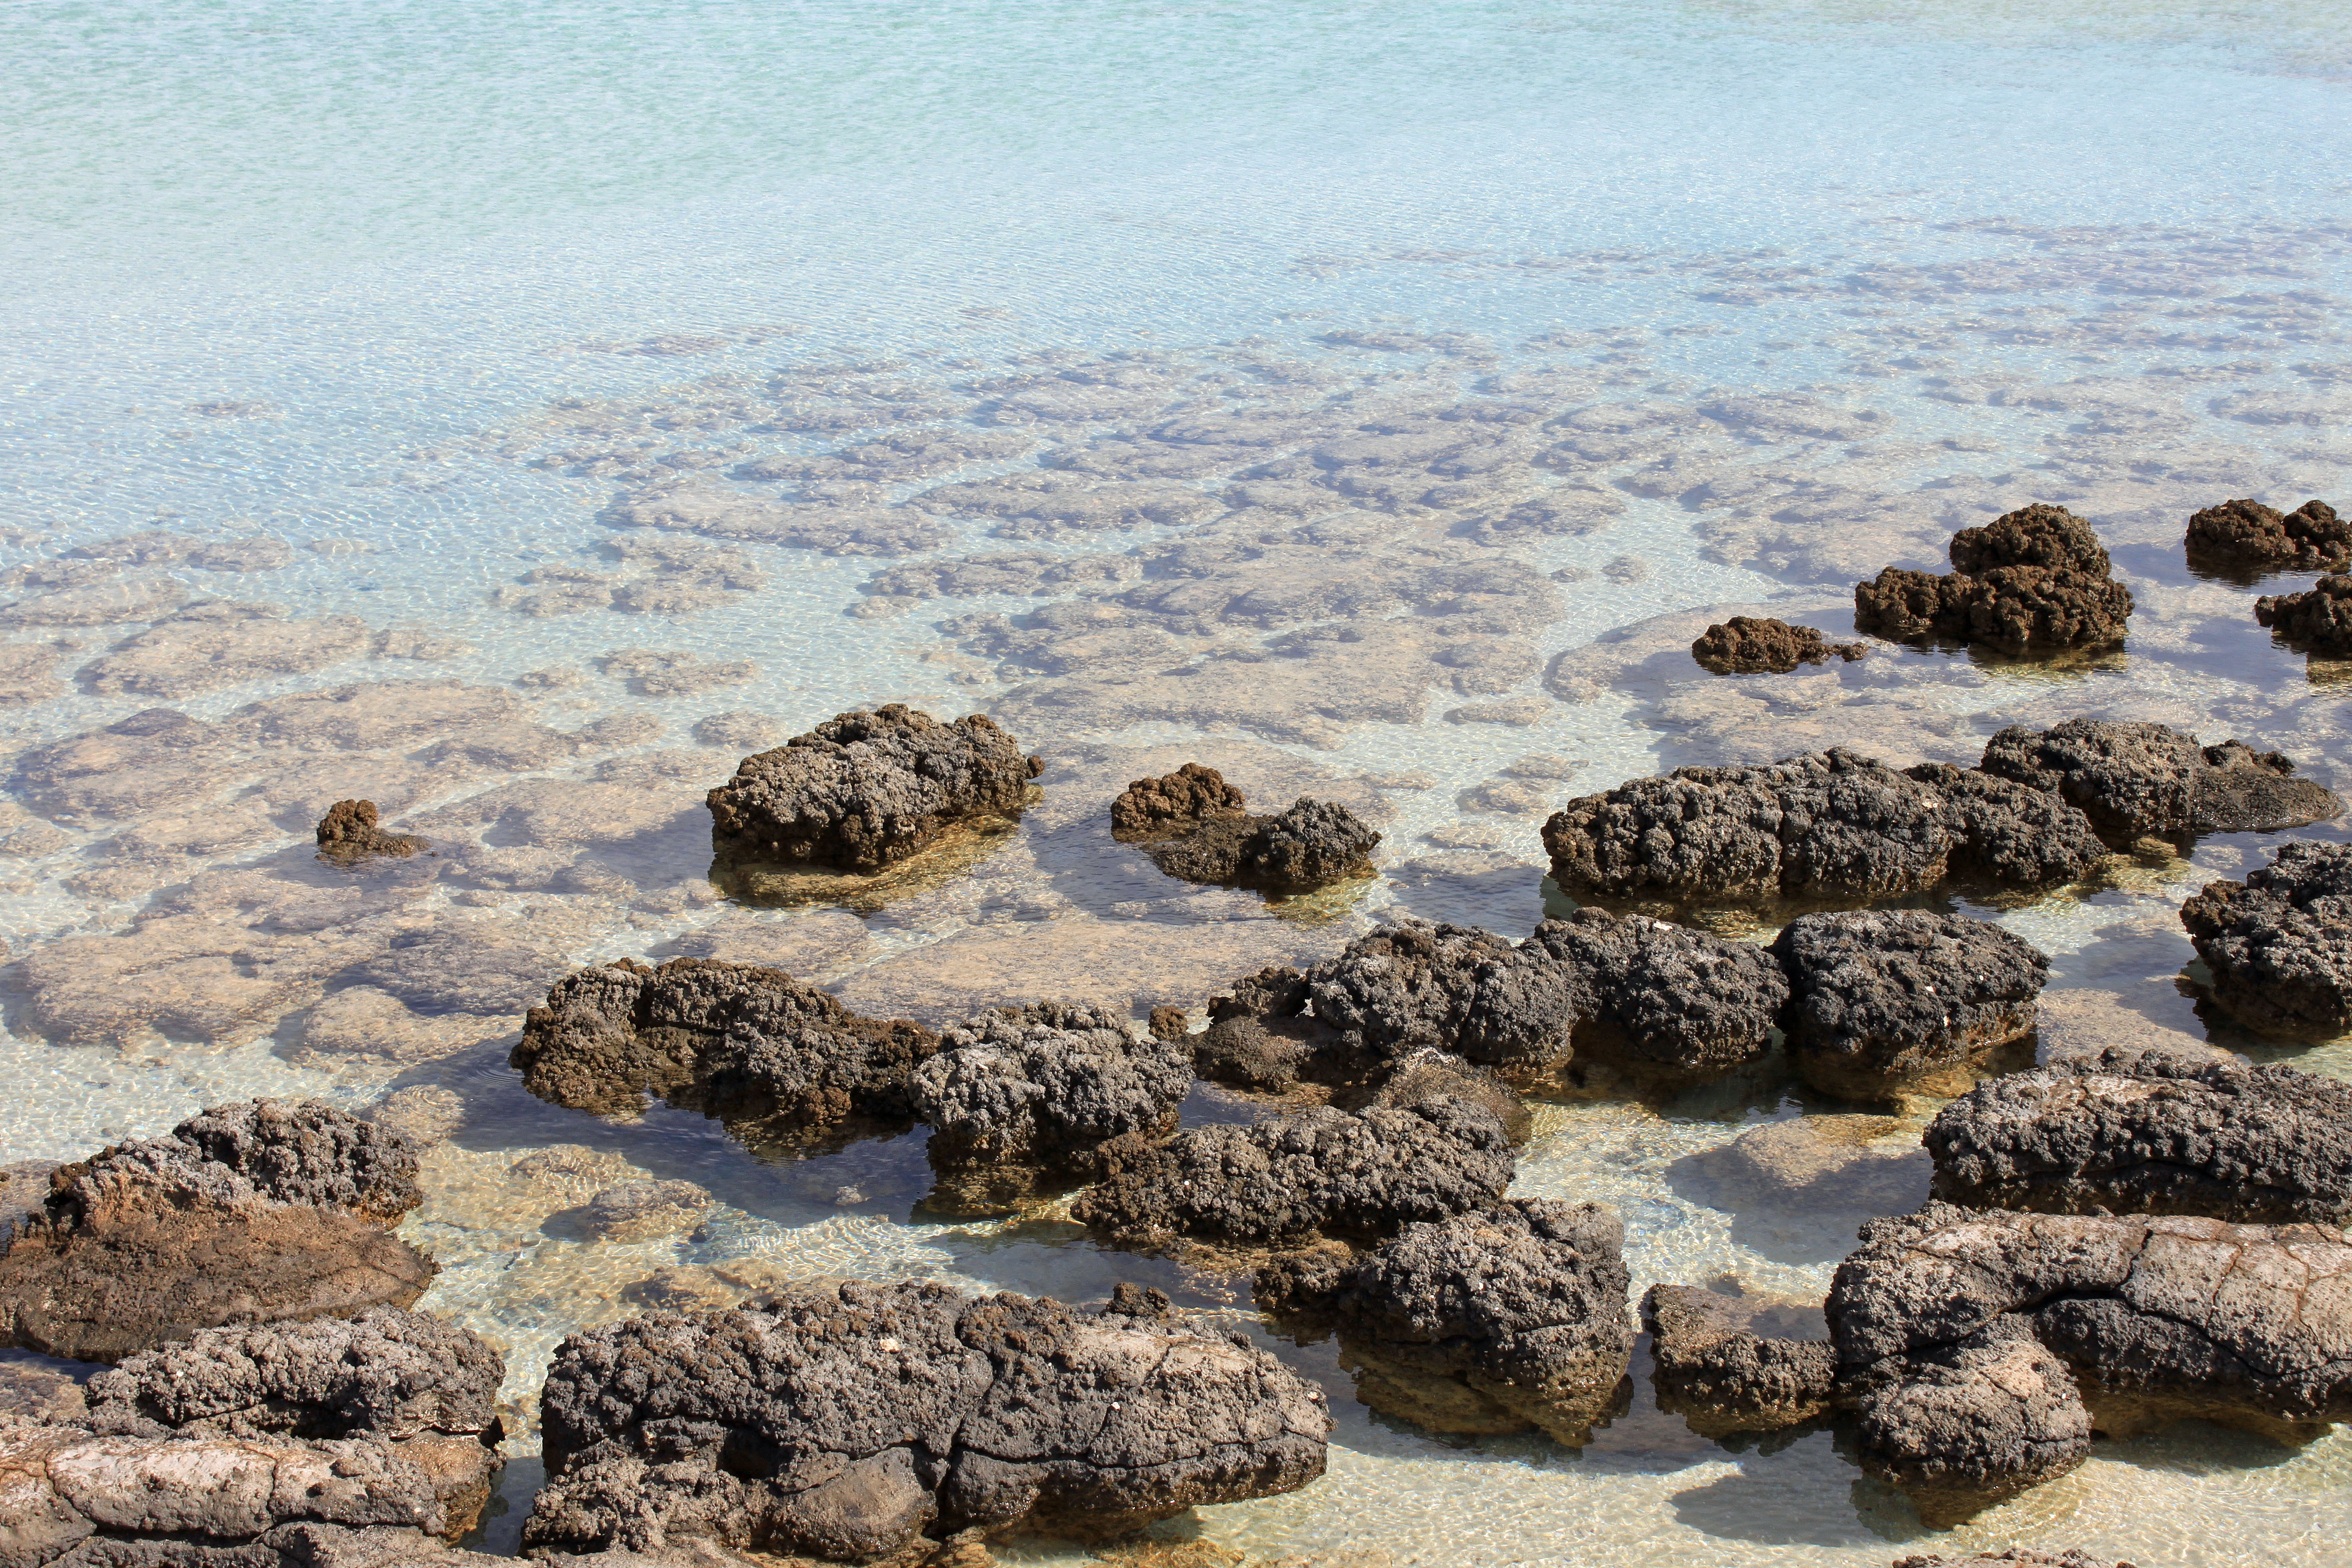
beach, sea, coast, water, sand, rock, ocean, shore, bay, material, australia, geology, tide pool, mudflat, natural environment, red caps, stromatolit